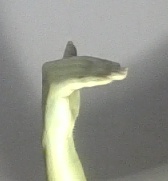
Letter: khaa